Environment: real
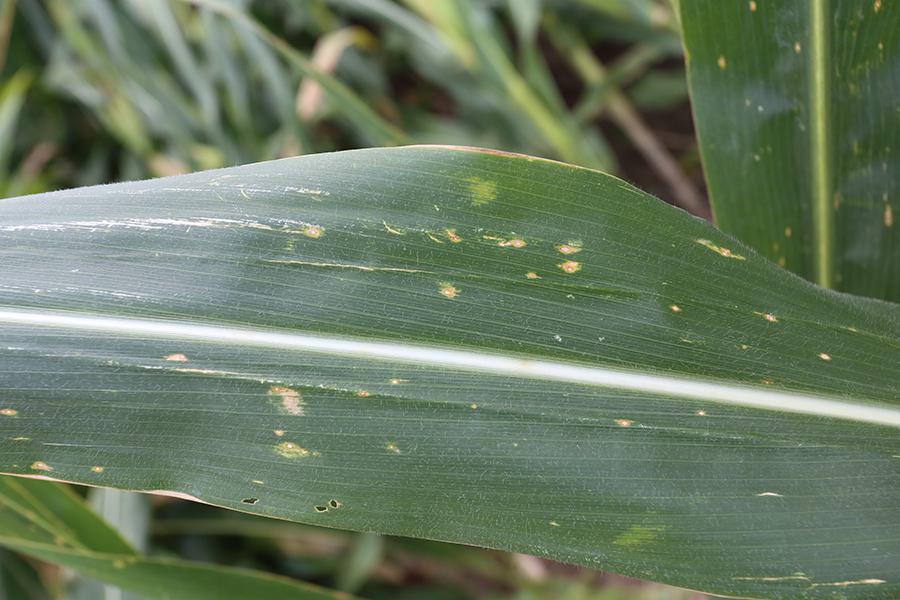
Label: gray_leaf_spot